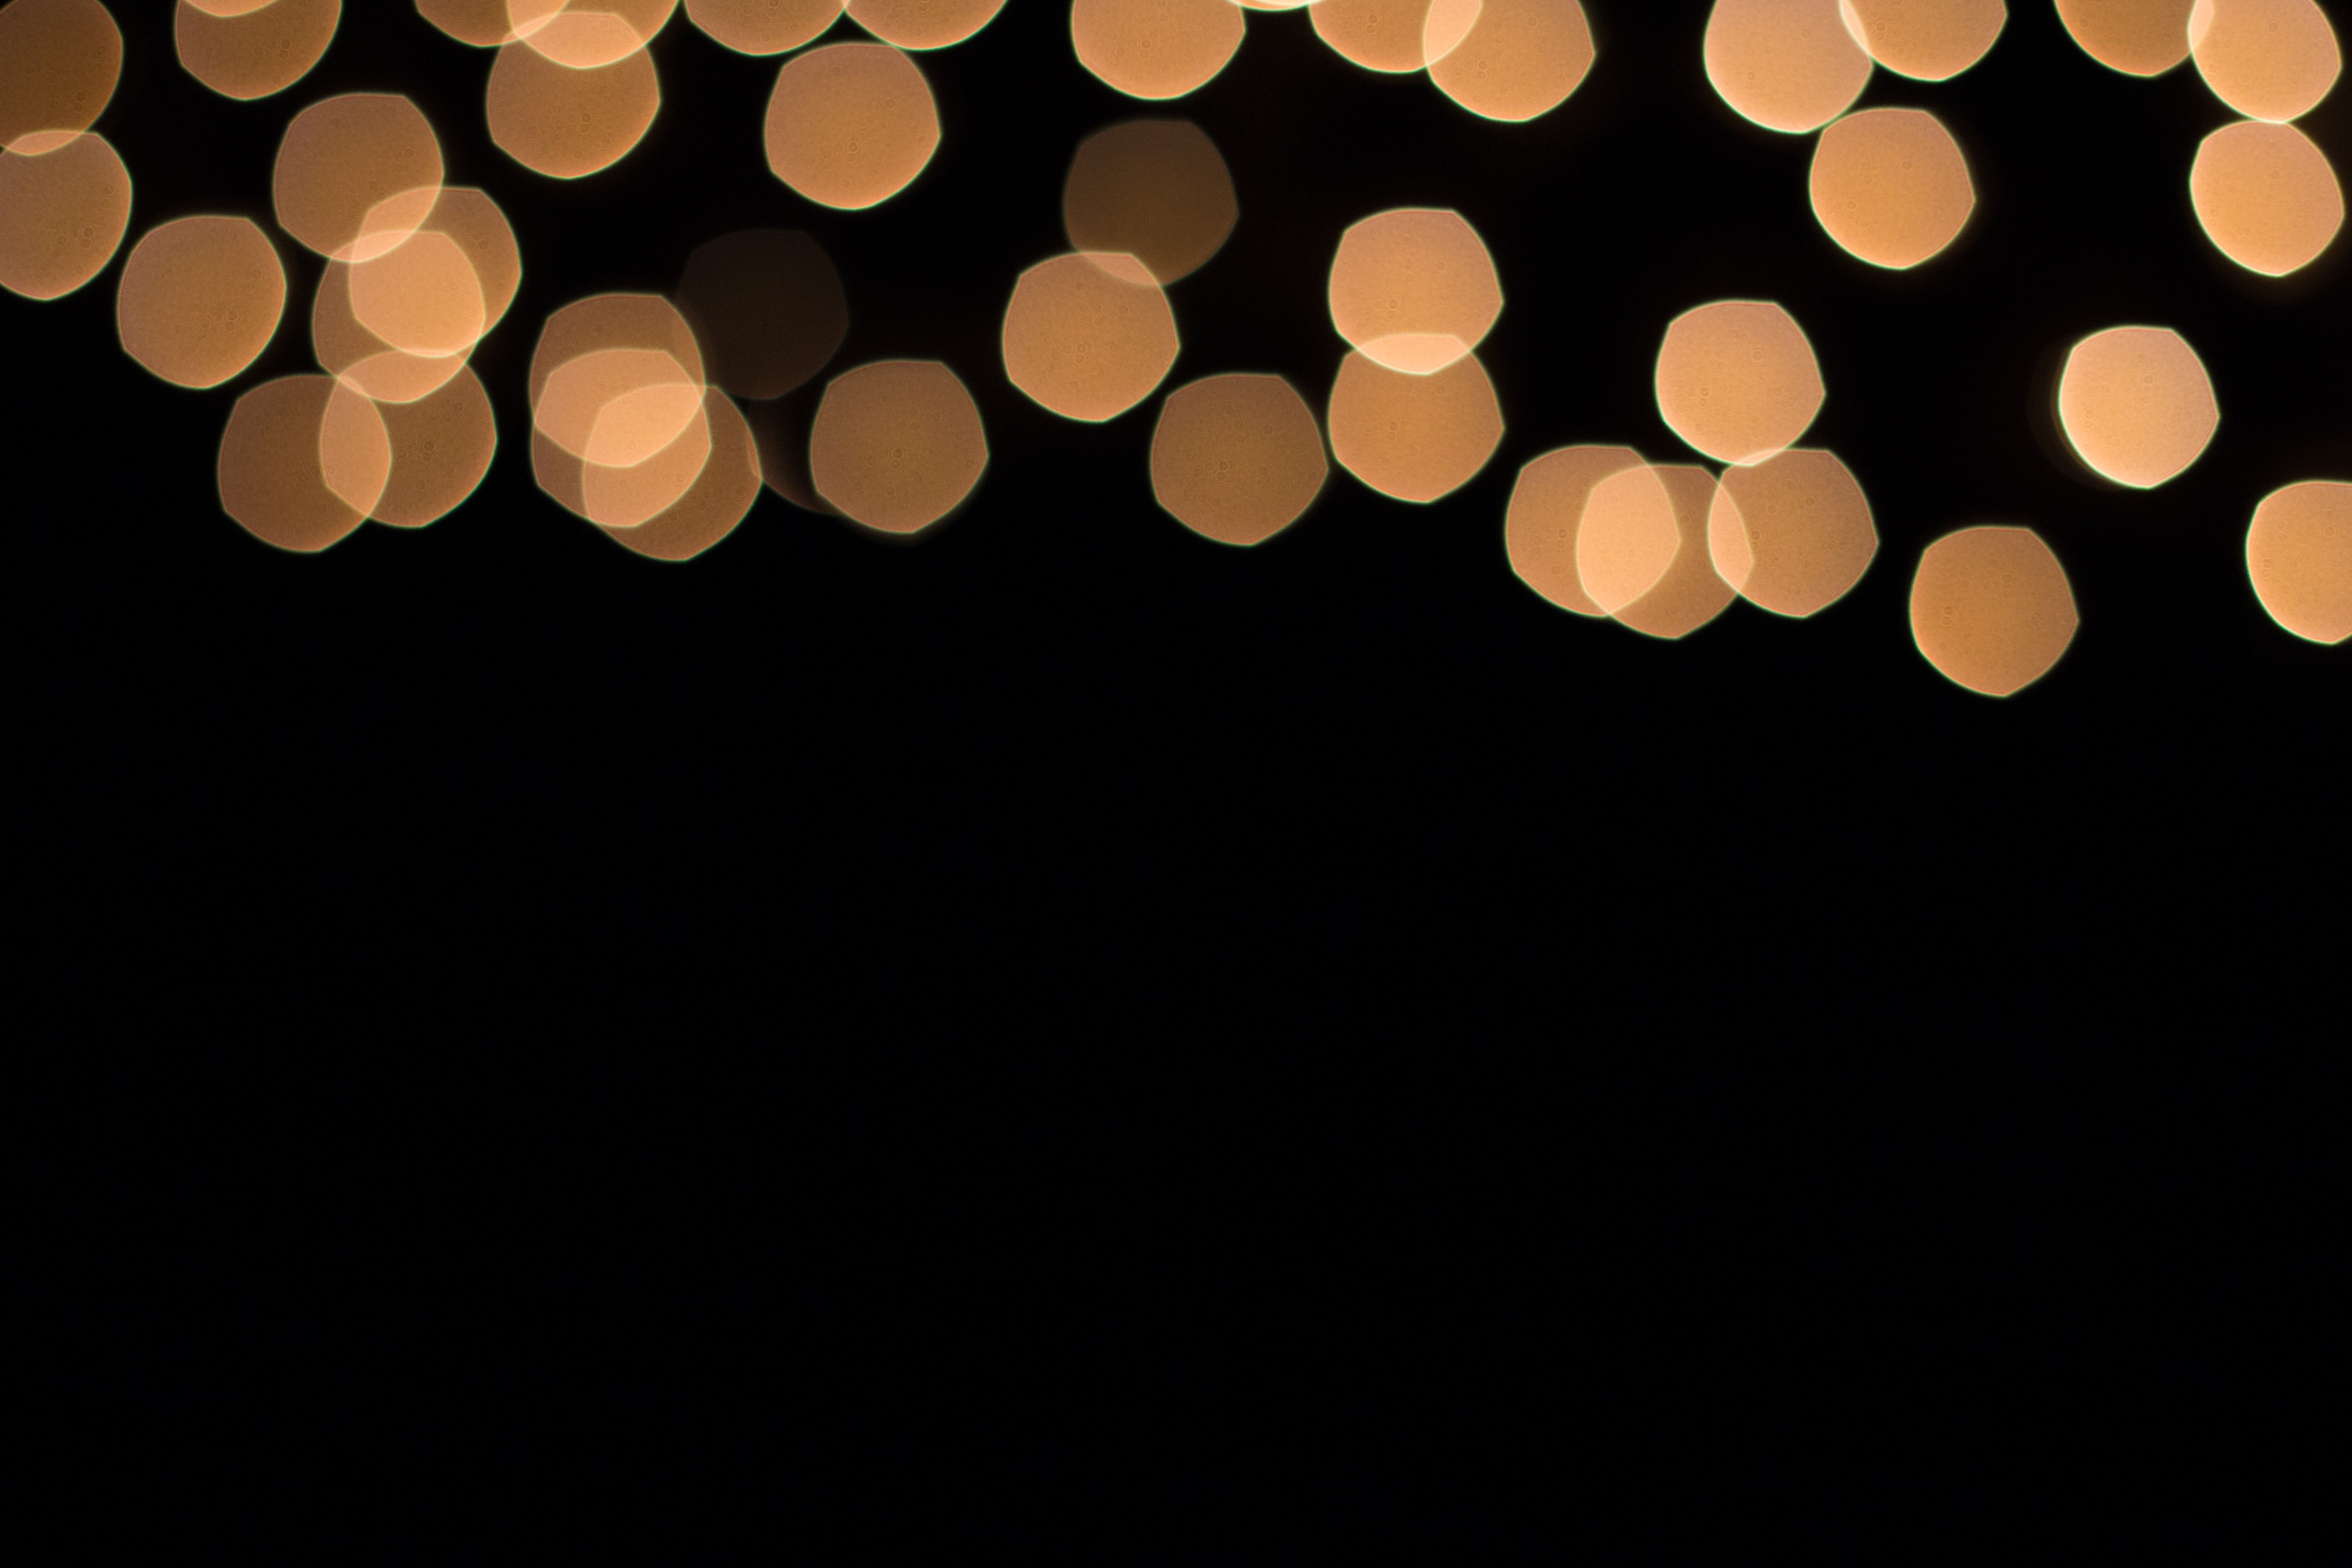
light, darkness, lighting, circle, shape